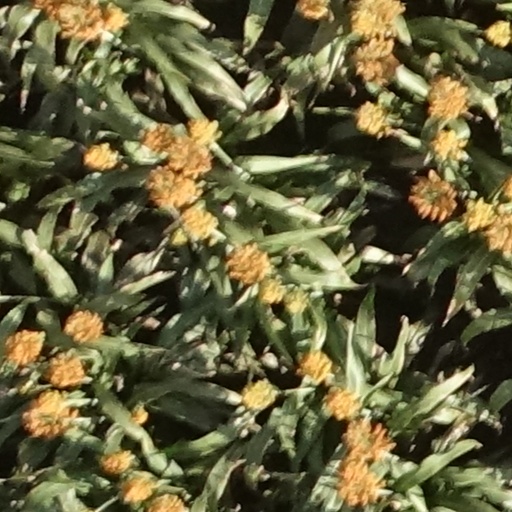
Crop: sorghum